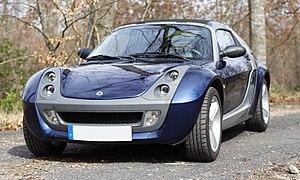
Smart Roadster Coupé. C'est un modèle acheté en 2004, numéro de série 37040 sur les 43091 produits. La couleur est bleu Star Blue (C85L/EAF) et cellule Tridion grise (C02L/EB2). Il est équipé avec la pack sport (commande de boite de vitesses au volant, jantes 16 pouces Spikeline) et pack confort (détecteur de pluie, allumage automatique des phares, ordinateur de bord). La photo a été prise avec un Canon EOS 350D et objectif Canon 50mm F1.4 @ F2.8."
Le Smart Roadster est un véhicule sportif 2 places développé par Smart à partir du modèle City Coupé et reprenant son architecture : cellule de sécurité tridion apparente, panneaux de carrosserie en matière plastique interchangeables et ensemble moteur-boîte à l'arrière.